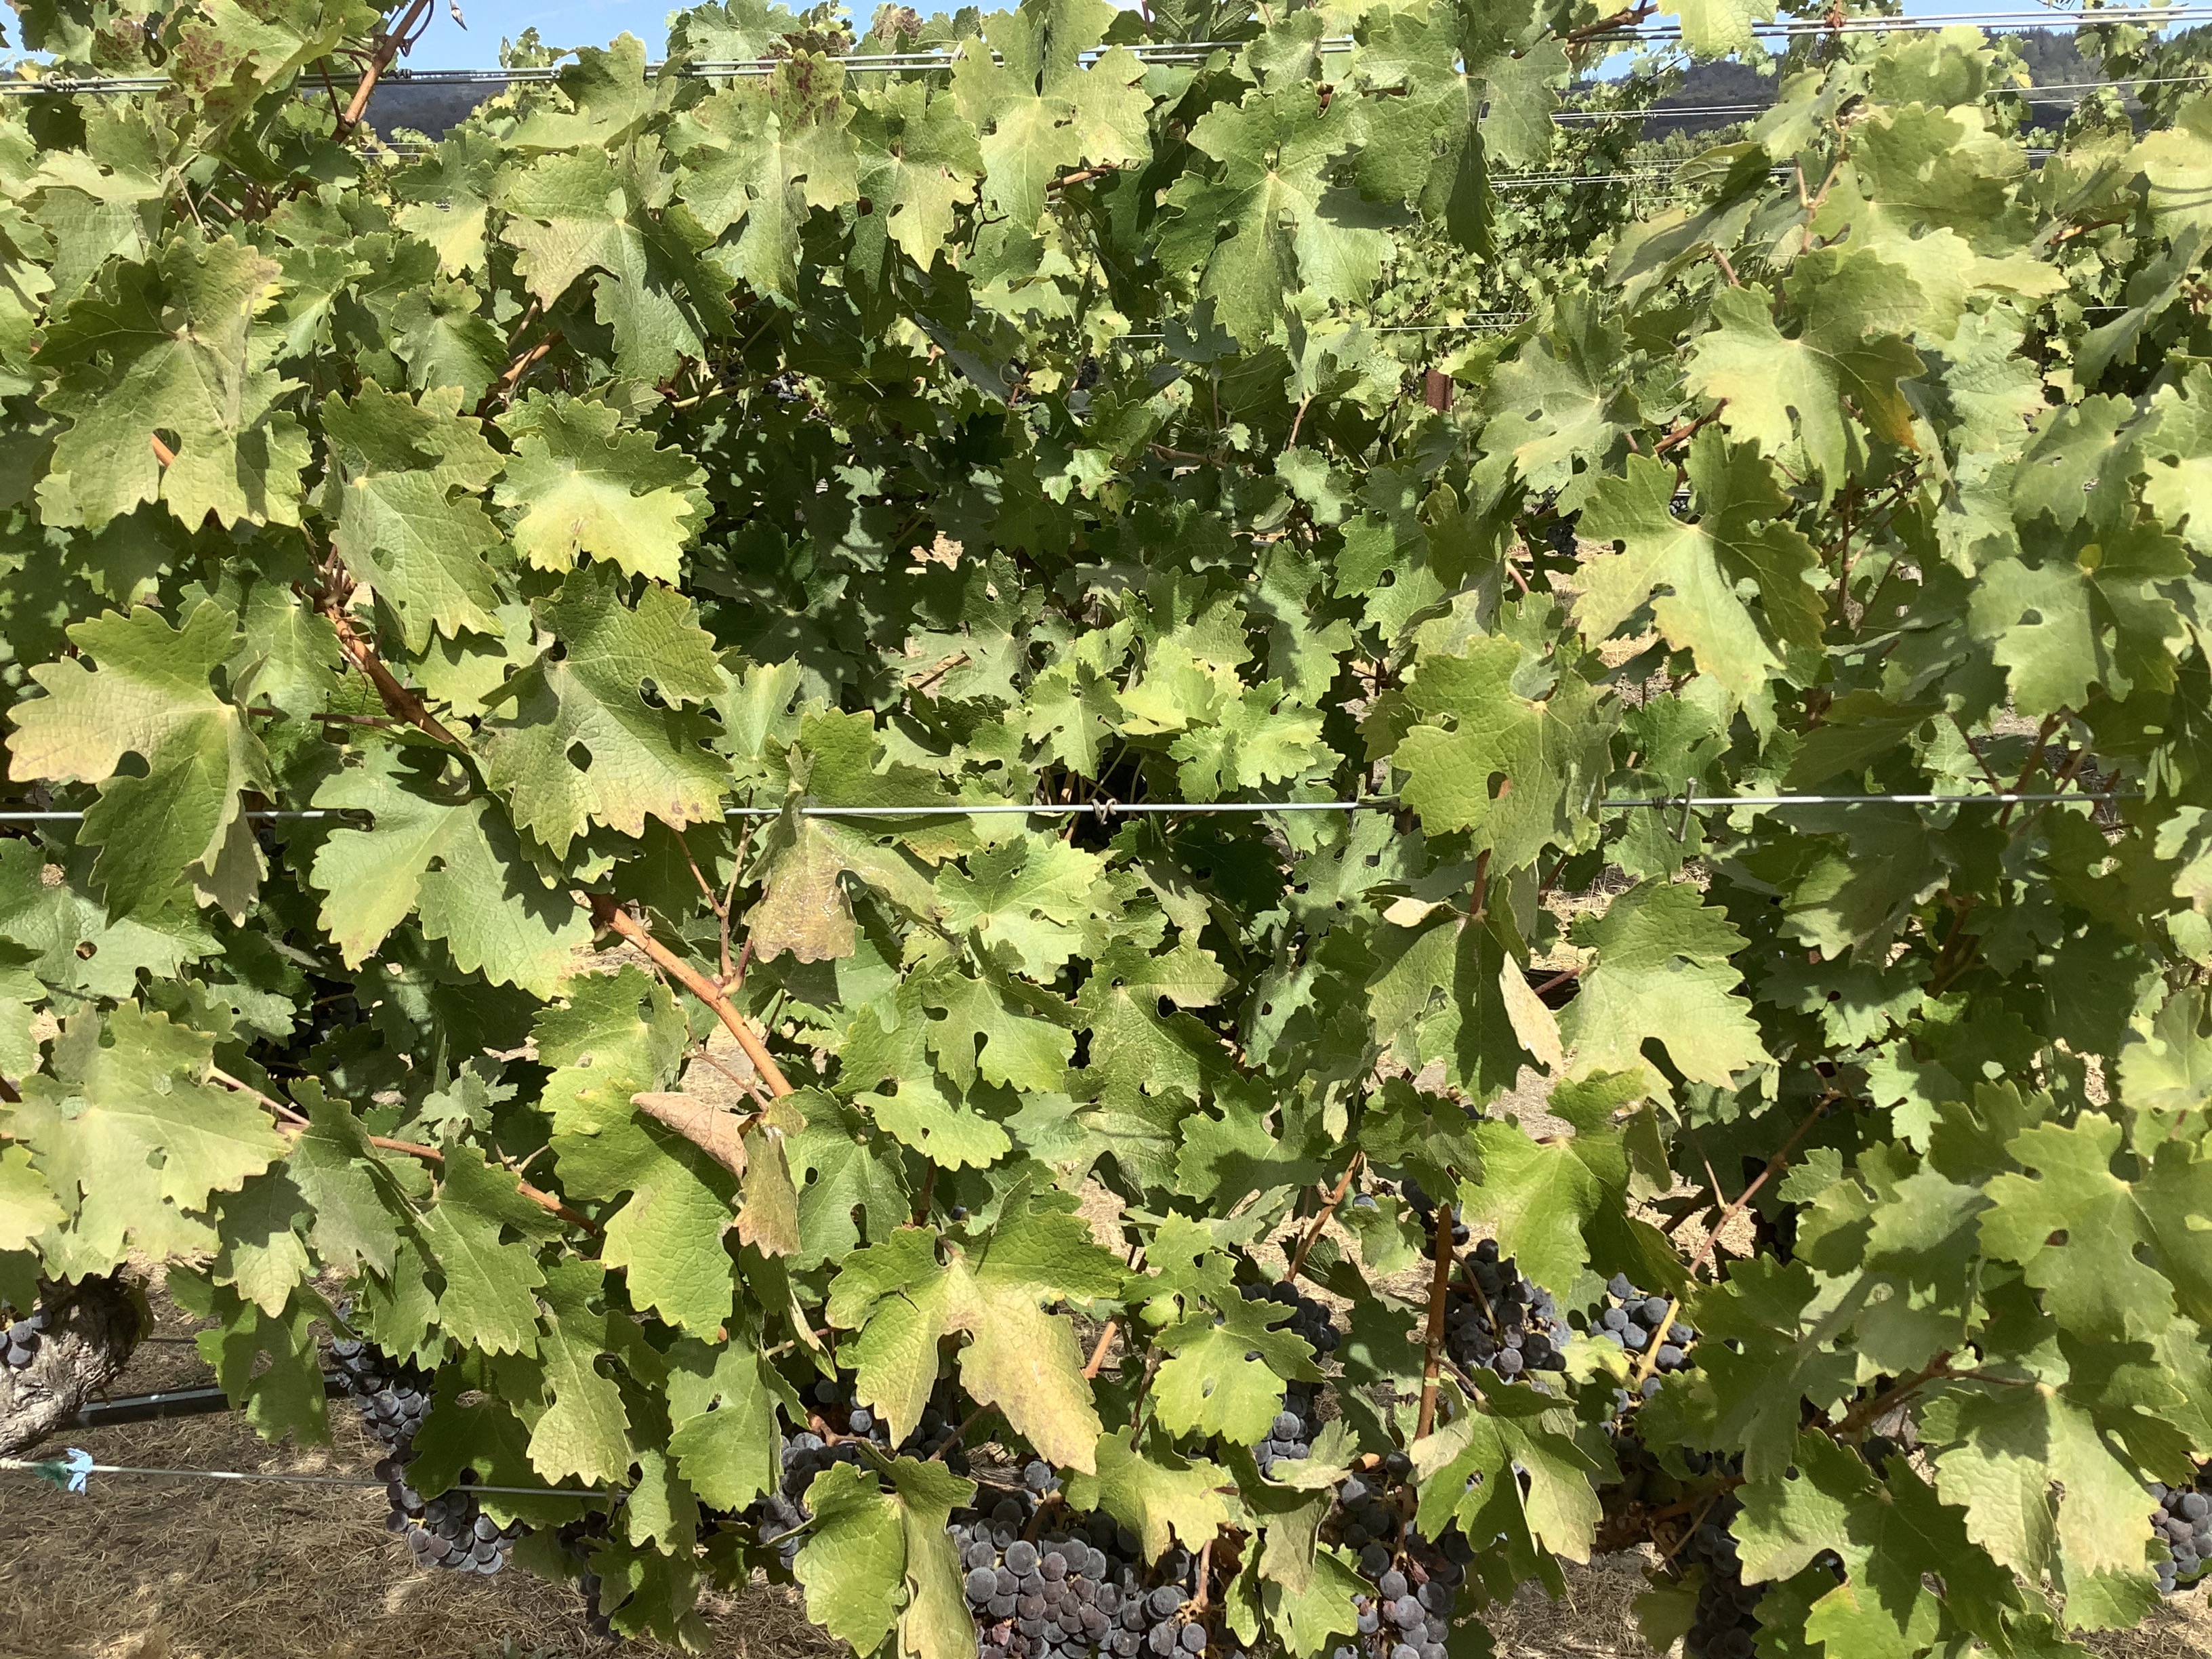
Label: No Virus